Huntsville Stars

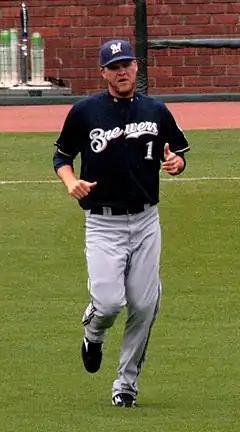
A baseball player in navy and gray

The Stars returned to the playoffs in 2001. Winning the First Half Western Division title, the team went on to win the division against Birmingham, 3–2. The September 11 attacks prompted the cancellation of the championship series before it could begin. Both Huntsville and the Eastern Division champion Jacksonville Suns were declared co-champions. Third baseman Dave Gibralter won the MVP Award for that summer's Double-A All-Star Game.